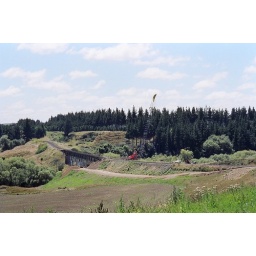
The rail bridge over the river is under repair